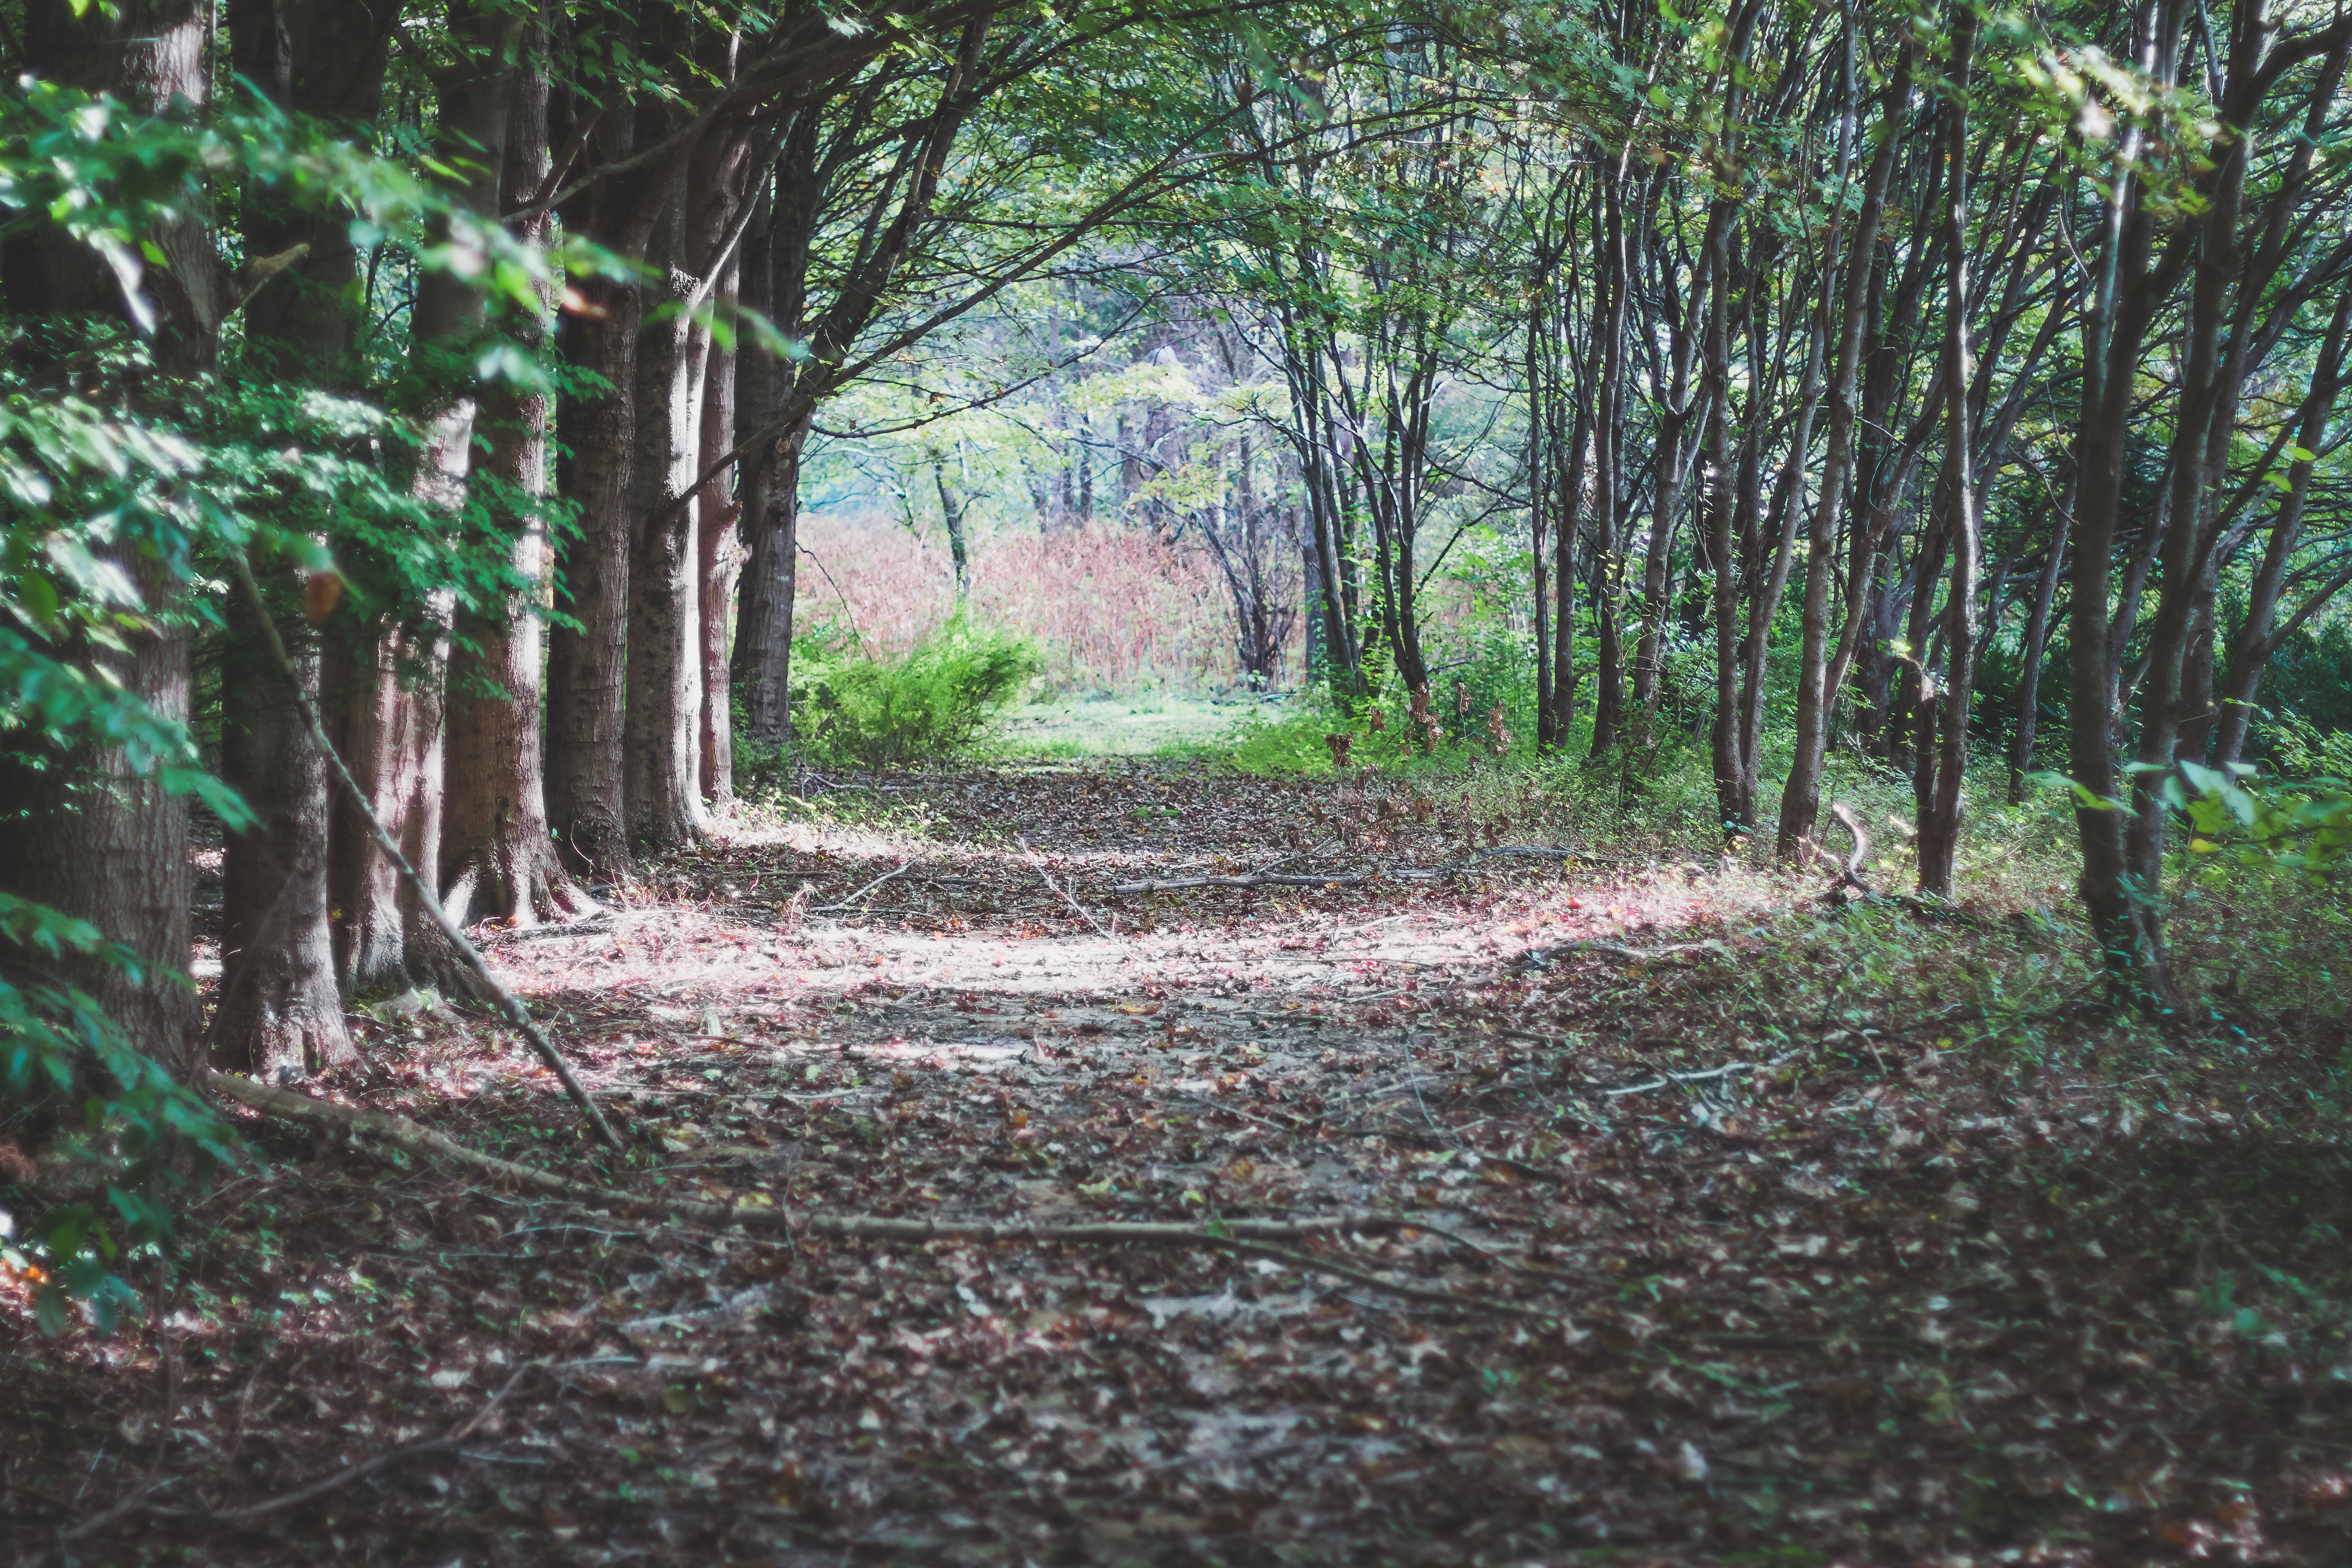
woodland, nature, forest, nature reserve, tree, path, ecosystem, vegetation, leaf, grove, deciduous, old growth forest, grass, jungle, biome, soil, sunlight, temperate broadleaf and mixed forest, branch, landscape, trail, plant, riparian forest, state park, autumn, temperate coniferous forest, wildlife